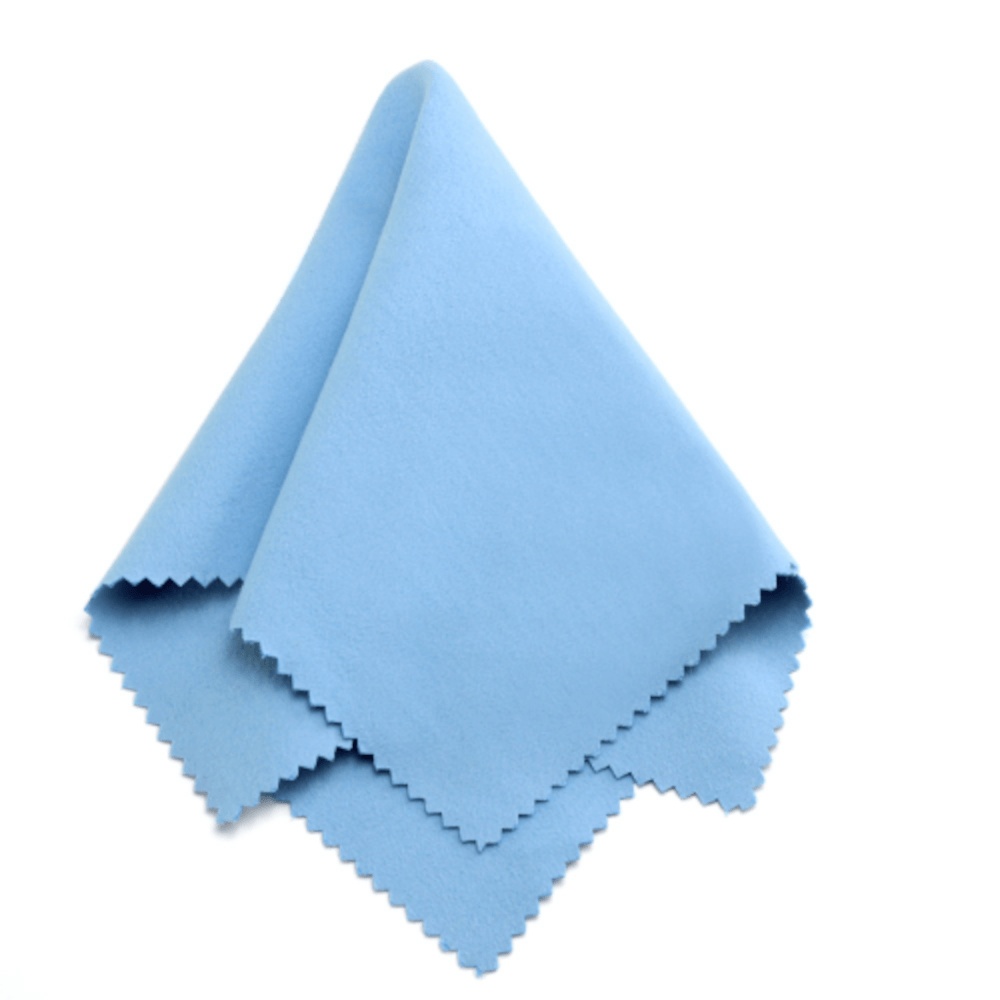
Polishing Cloth
Show off your keepsake by taking care of it along the way.
Brand: ShineOn Fulfillment
Category: Home & Garden > Household Supplies > Household Cleaning Supplies